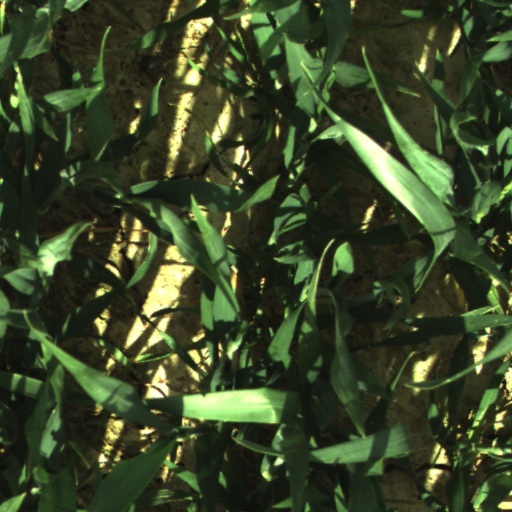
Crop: wheat